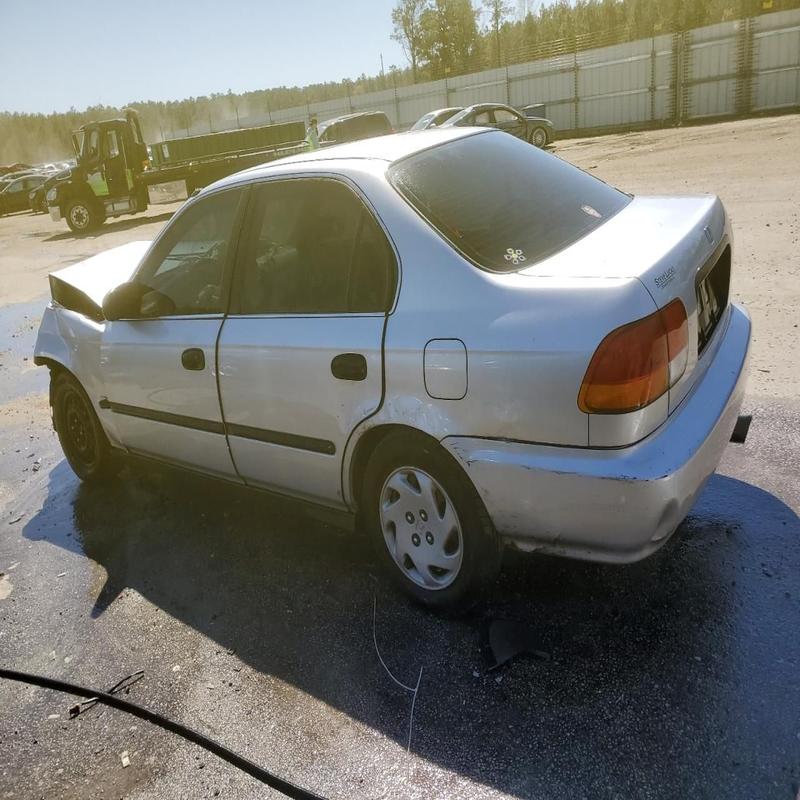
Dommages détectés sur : feu avant droit, capot, aile avant droite, aile avant gauche, porte avant droite, porte arrière droite, aile arrière droite, malle, feu arrière droit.
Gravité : majeur